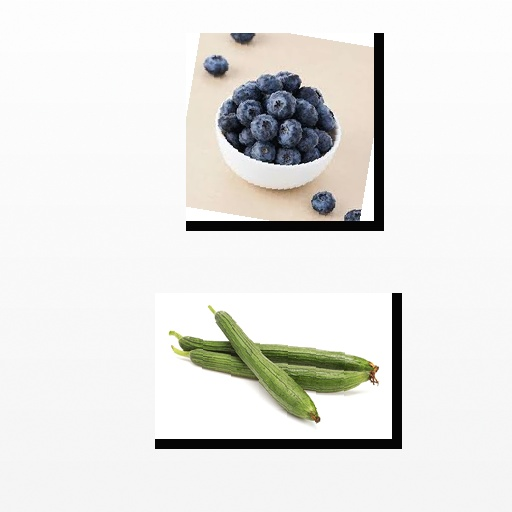
Food items: blueberry, ridge_gourd